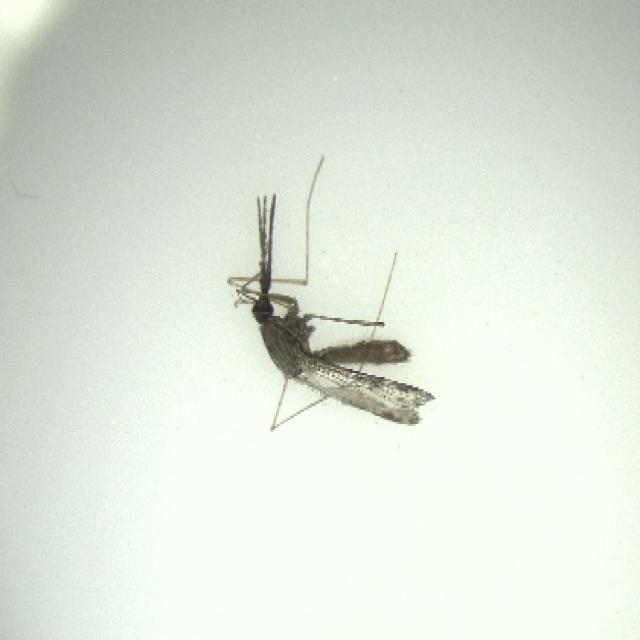
Species: anopheles_sinensis